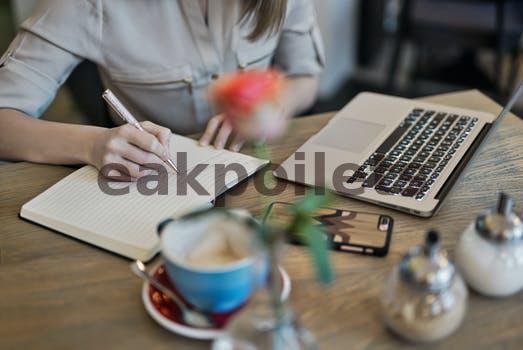
Label: Watermark